Mary Dunn (sports executive)

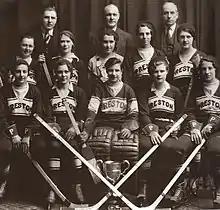
Black and white photo of hockey players wearing uniforms and equipment seated in two rows on benches

Dunn attended the WAAF of C general meeting in November 1938, and her application for the DWAHA to affiliate was approved after two seasons without such an agreement. The renewed affiliation then allowed the DWAHA to partake in internationally sanctioned hockey. At the same meeting, she supported the Ladies Ontario Hockey Association who threatened to withdraw if not given an increased number of votes based on proportional representation of registered members. When the issue was suggested to be resolved by a mail-in vote, Dunn did not understand why the men should get one month to decide the matter, as she had mistakenly interpreted the proposal to be a "male" vote.